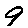
Label: 9